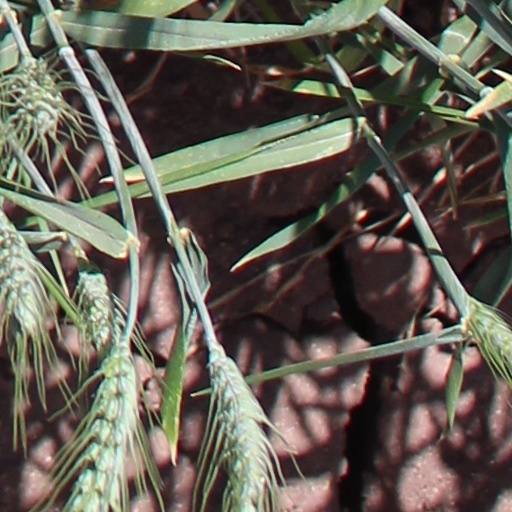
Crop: wheat